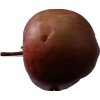
Label: Apple 18